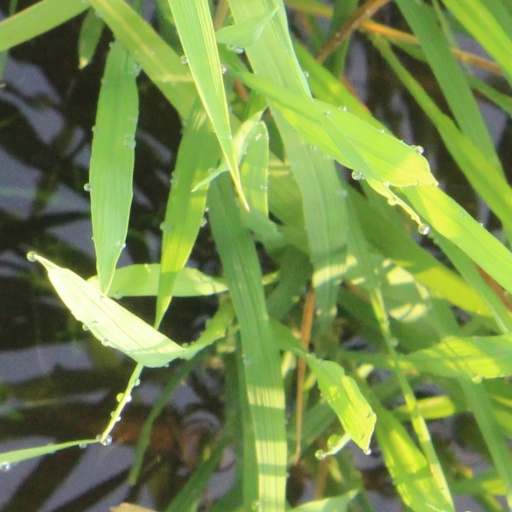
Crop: rice